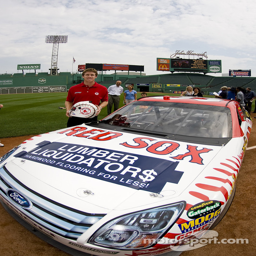
business announced that sponsors , have signed on as sponsors of automobile model driven by athlete during this weekend 's race